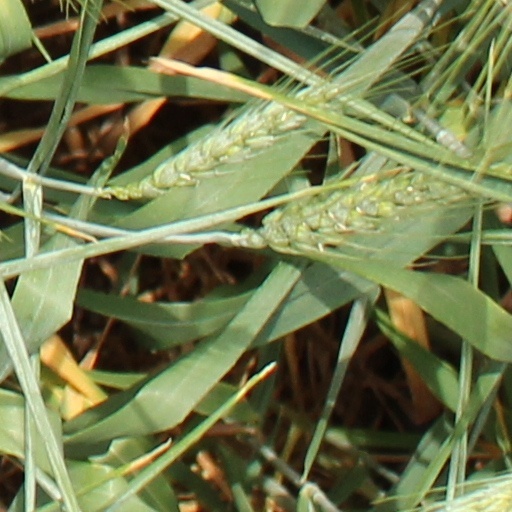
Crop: wheat